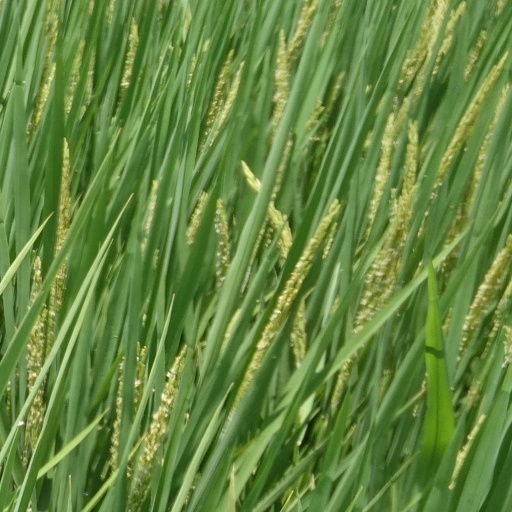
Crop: rice